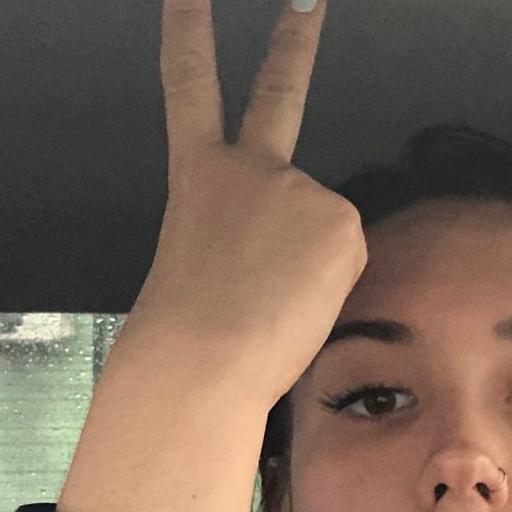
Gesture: peace_inverted